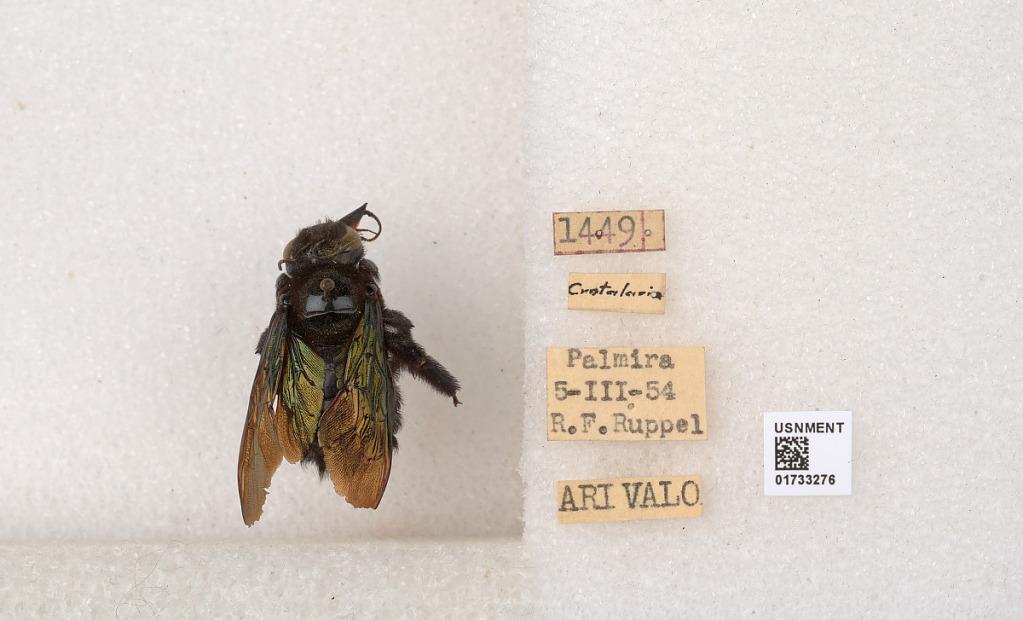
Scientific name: Xylocopa (Neoxylocopa) frontalis (Olivier)
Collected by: R. Ruppel
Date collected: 1954-3-5
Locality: Palmira